Alex Koslov

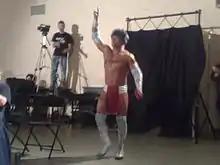
Koslov in January 2008

On March 20, 2009, Koslov was one of thirteen wrestlers in a "Dome of Death" cage match to qualify for a tournament to establish the AAA Cruiserweight Championship where he qualified for the tournament itself. In the first round Koslov defeated his D-Generation-Mex partner Rocky Romero on April 17, 2009. After the match the two partners hugged without showing any animosity between them. In the semi-final Koslov defeated Nicho el Millonario to qualify for the final. On May 21 Koslov defeated Extreme Tiger and Alan Stone to become the first ever AAA Cruiserweight Champion. Alex Koslov's run with the Cruiserweight title only lasted 23 days as he lost to Extreme Tiger at Triplemania XVII on June 13, 2009. Following the title loss Koslov turned "Rudo" attacking his D-Generation-Mex partners after a match. On August 21, 2009, Koslov regained the Cruiserweight championship by winning a five-way elimination match at the 2009 Verano de Escándalo defeating Extreme Tiger, Jack Evans, Teddy Hart and Rocky Romero. On August 30 Koslov lost a six-man steel cage match and as a result was forced out of AAA. Koslov confirmed on his Twitter page that he was done with the company. AAA later vacated his Cruiserweight Championship.